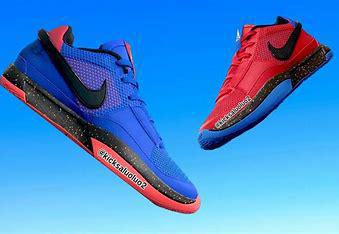
Brand: Nike
Model: 1